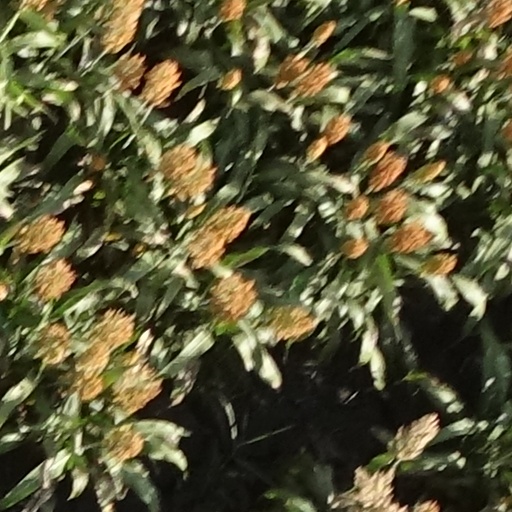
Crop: sorghum